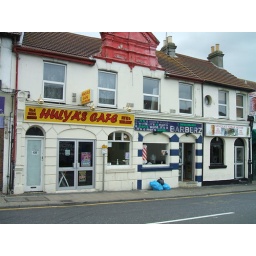
Skinner Street. This building was an early General Post office before it was transformed into various businesses over the years.